Southern pig-tailed macaque

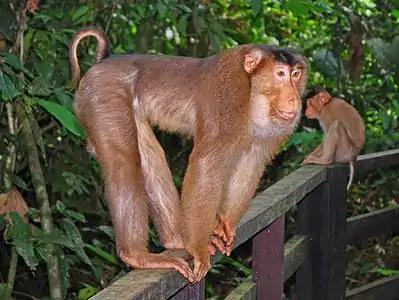
"M. nemestrina" at Sepilok, Sabah, Malaysia

"M. nemestrina" is mainly terrestrial, but also a skilled climber. Unlike almost all primates, these macaques love water. They live in large groups that split into smaller groups during daytime when they are foraging. They are omnivorous, feeding mainly on fruits, seeds, berries, cereals, fungi, and invertebrates. A study in peninsular Malaysia found them to be the primary, and perhaps the only, seed dispersers of the rattan species "Calamus calicarpus" (syn. "Daemonorops calicarpa") and "Calamus castaneus".